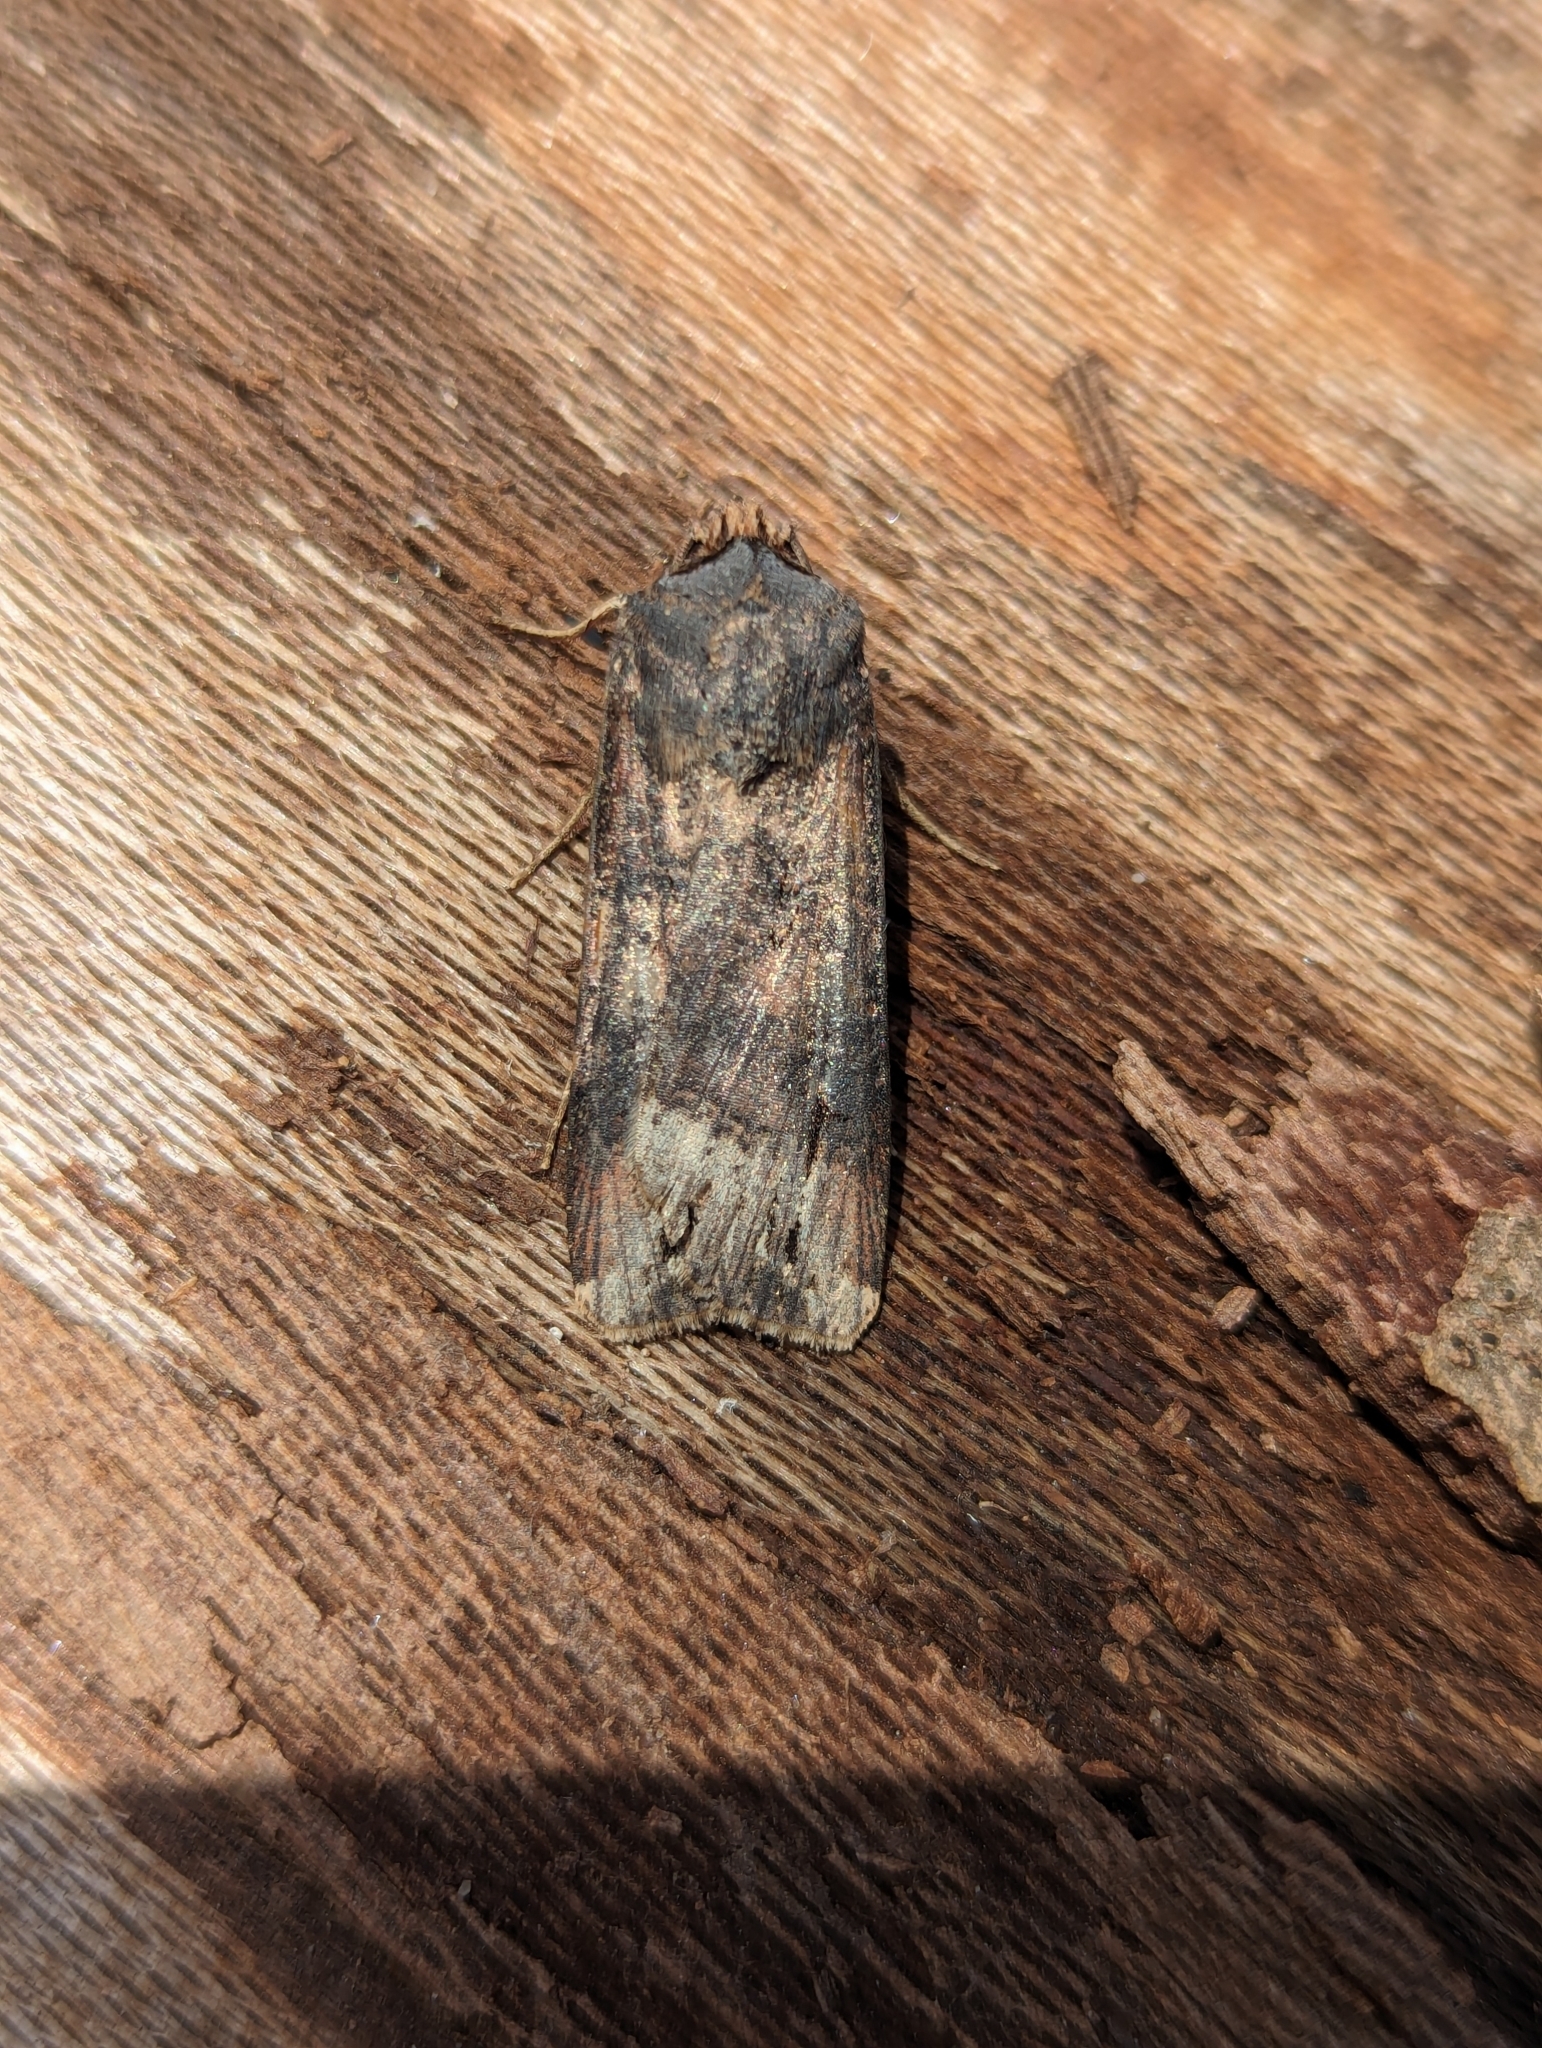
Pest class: cutworms